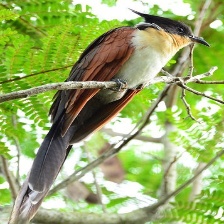
Species: CHESTNUT WINGED CUCKOO
Scientific name:  CLAMATOR COROMANDUS